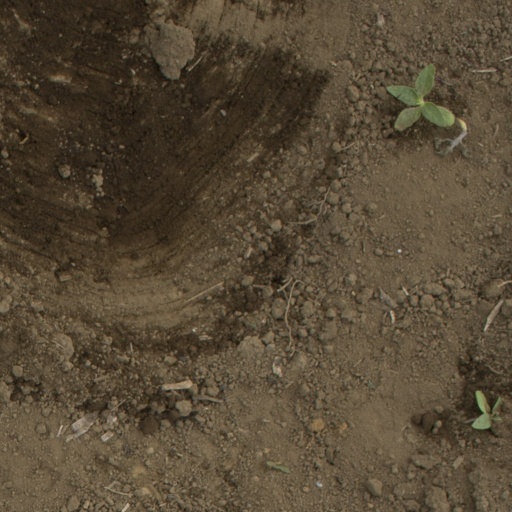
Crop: Jerusalem artichoke